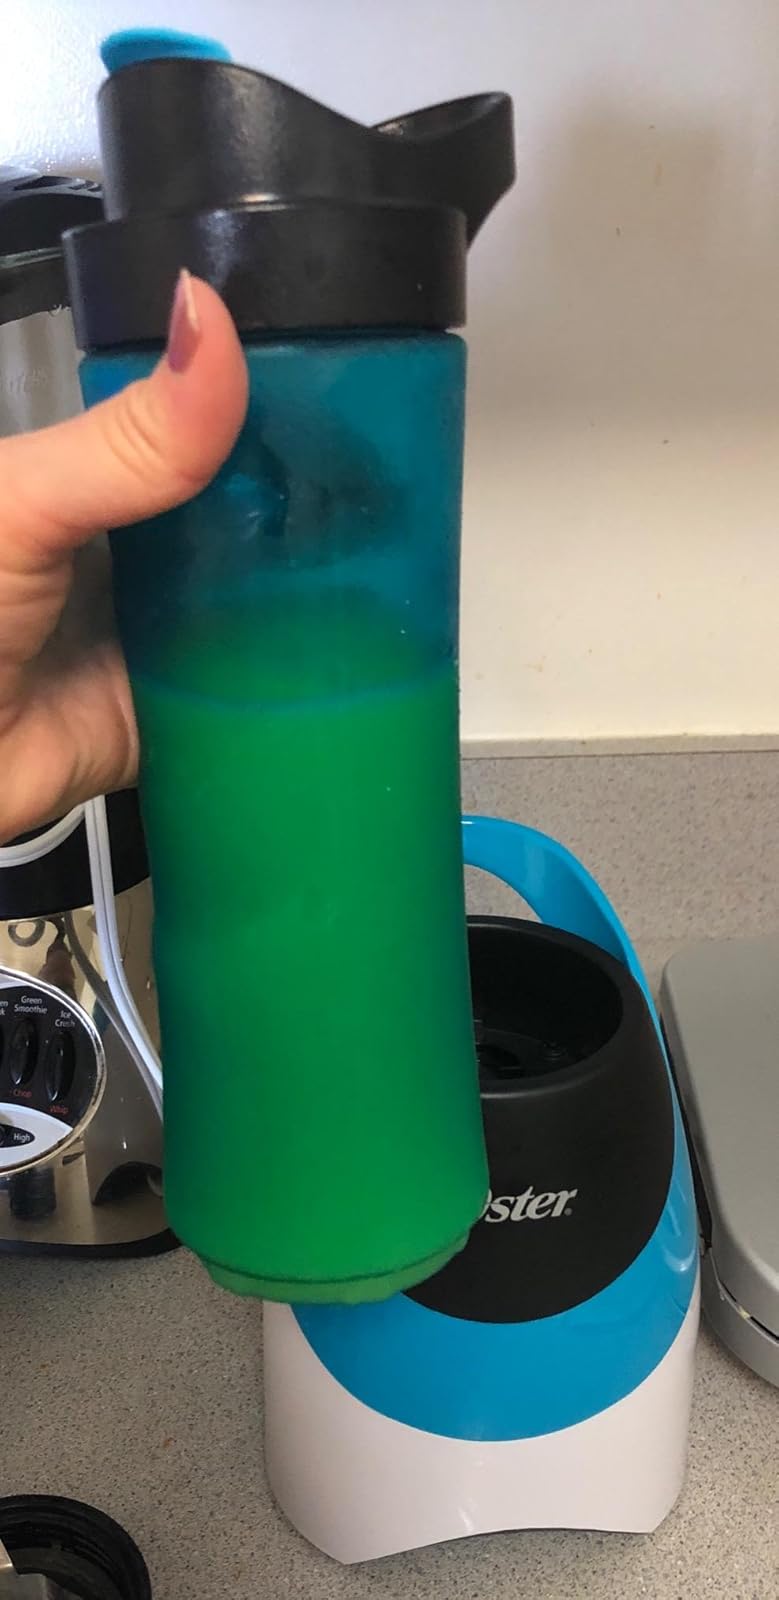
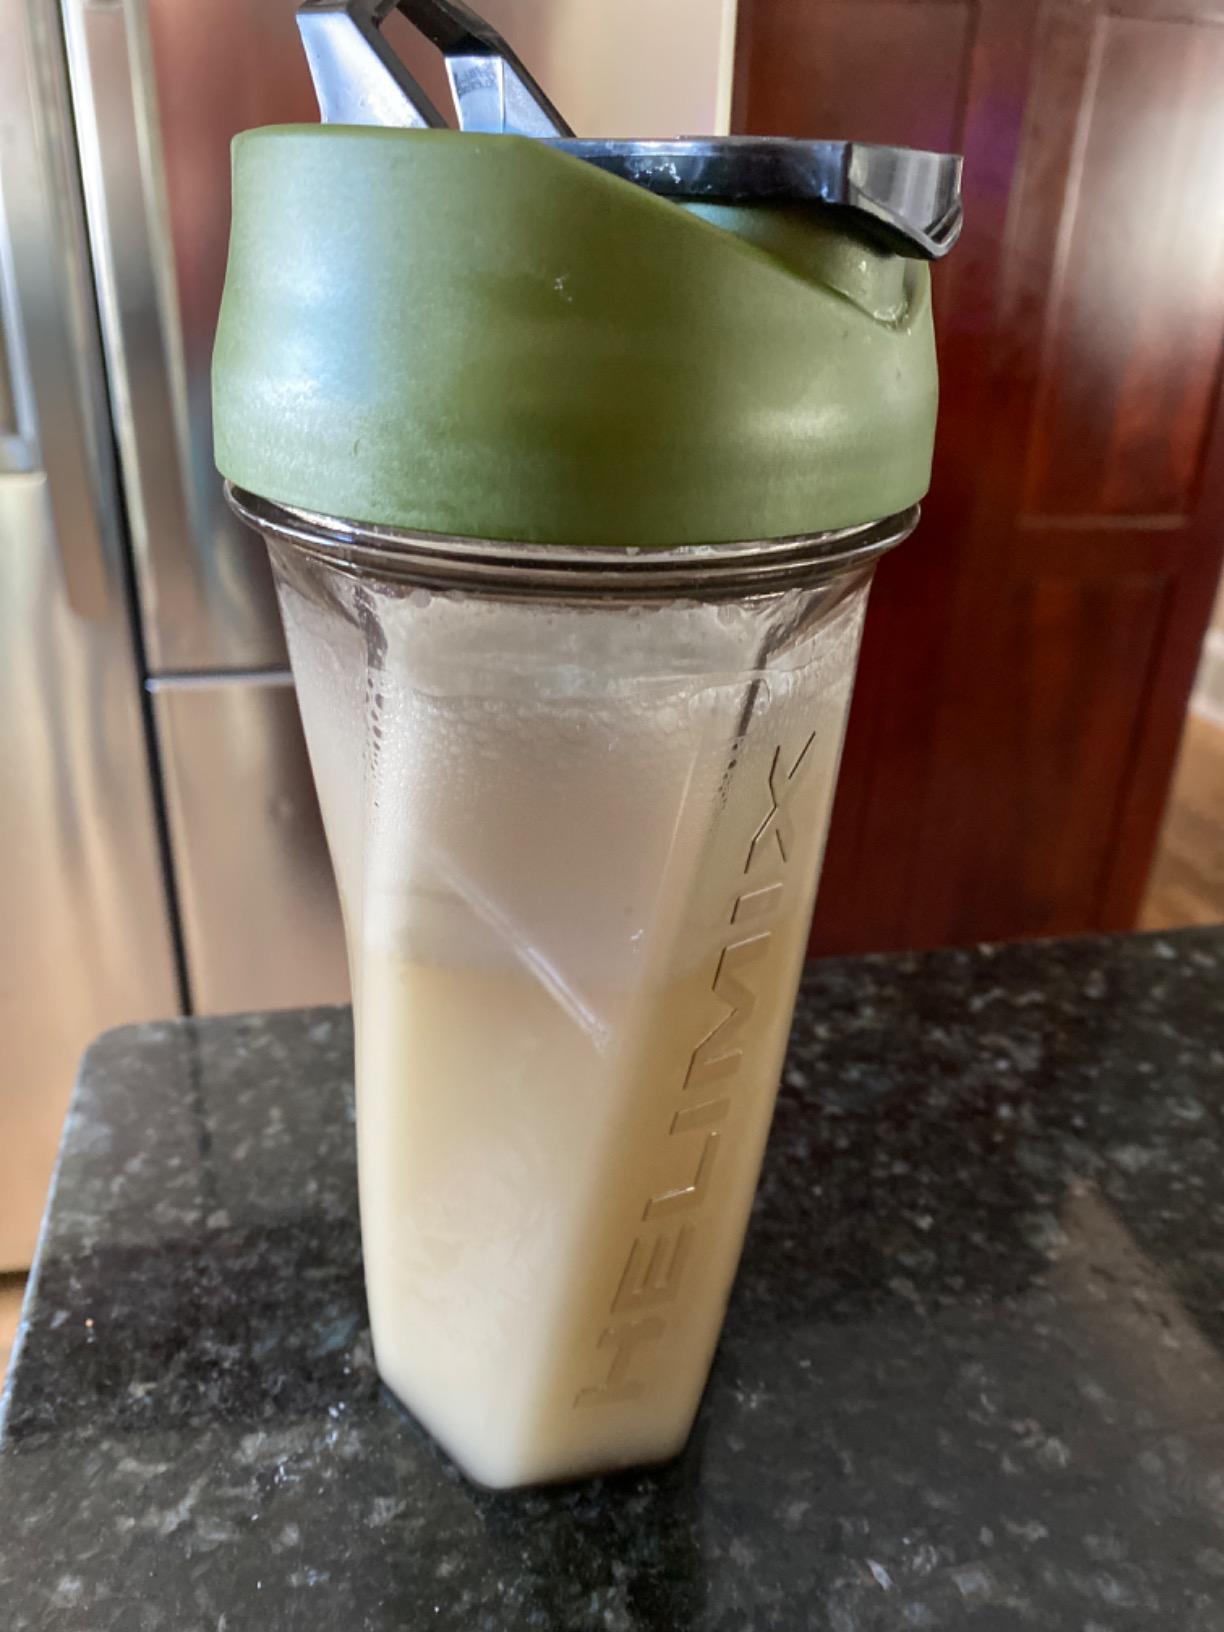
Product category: items_blender
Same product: no